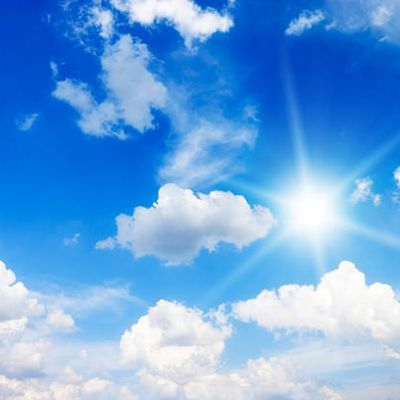
Cloud type: Cumulus (Cu)